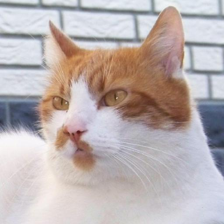
Label: animals